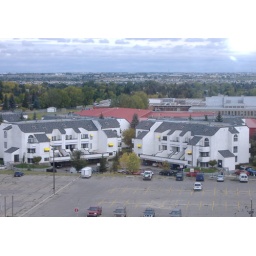
We think the yellow things over the windows look stupid.